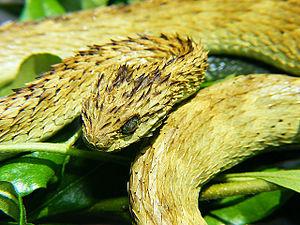
Les serpents, formant le sous-ordre des Serpentes, sont des reptiles carnivores au corps très allongé et dépourvus de membres apparents. Comme tous les squamates, ce sont des vertébrés amniotes caractérisés par un tégument recouvert d'écailles, imbriquées les unes sur les autres et protégées par une couche cornée épaisse, et par une thermorégulation assurée par trois mécanismes, l'ectothermie, la poïkilothermie et le bradymétabolisme. Ils sont aussi appelés plus rarement Ophidiens.
Atheris hispida est une espèce de serpents de la famille des Viperidae.